Divaricella quadrisulcata

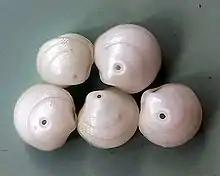
Divaricella quadrisulcata showing Naticid predation holes

"D. quadrisulcata" belongs to the family Lucinidae. Lucinidae are known for their round, white shells. These shells are thick and often spherical-shaped. Members of the Lucinidae family often have concentric ridges that run parallel to the growth patterns of the shell. "D. quadrisulcata" are unique among the Lucinidae in that the concentric ridges on their shells are not parallel with growth patterns. Rather, the ridges on "D. quadrisulcata" shells grow at a 45° angle in comparison with growth patterns.